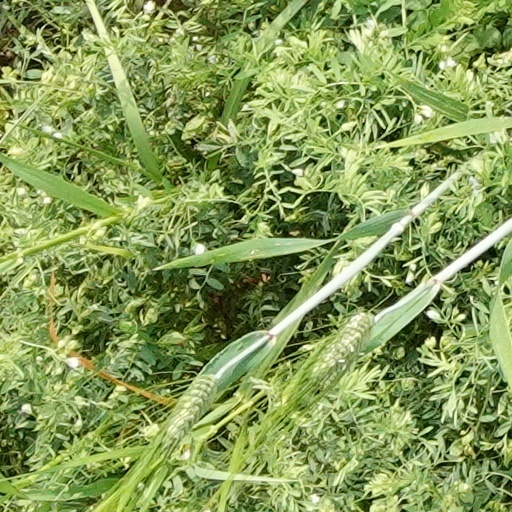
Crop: wheat